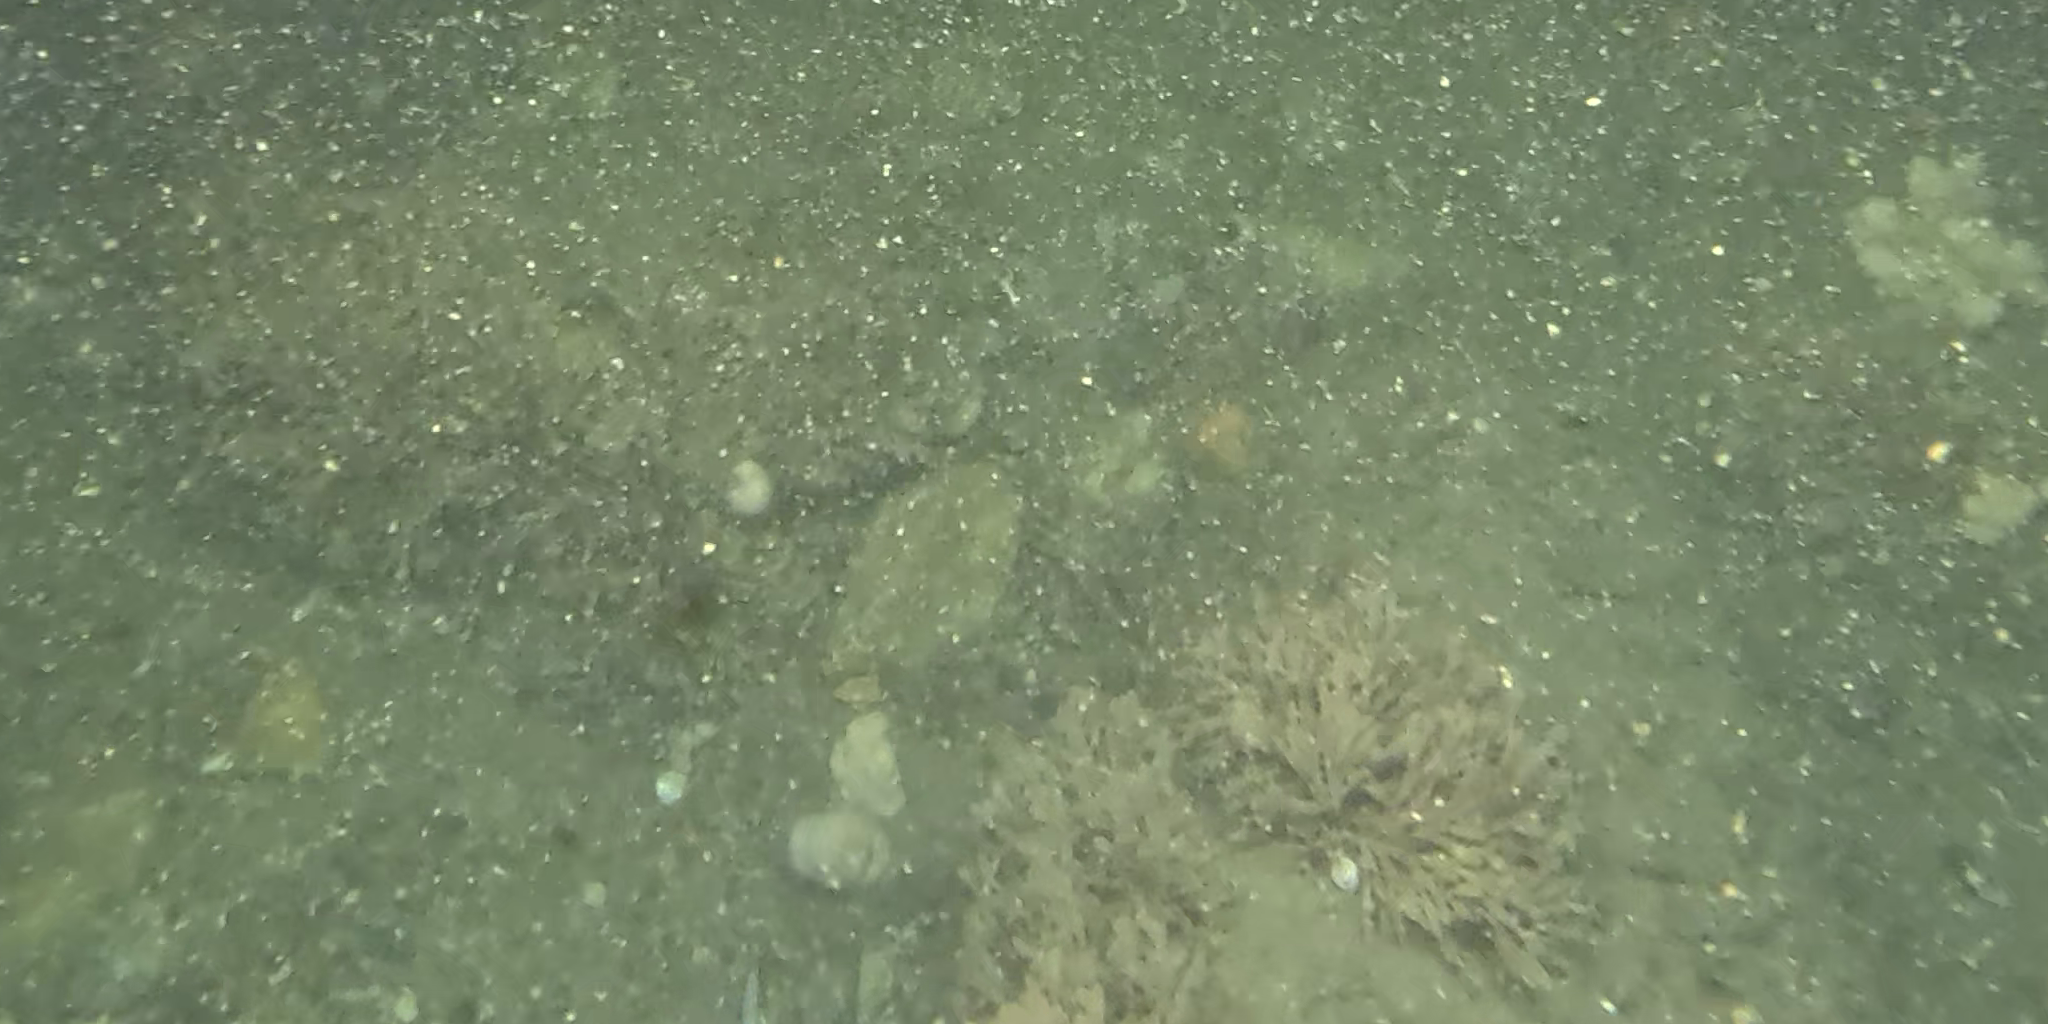
Seabed habitat: stone